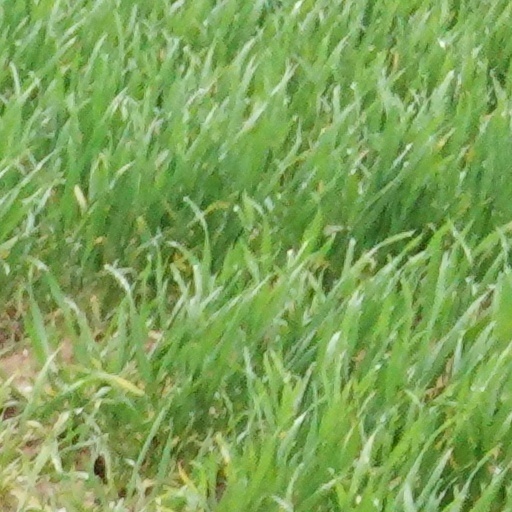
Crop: wheat